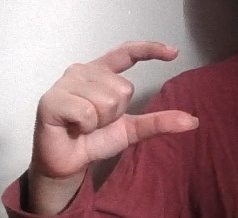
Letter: dal